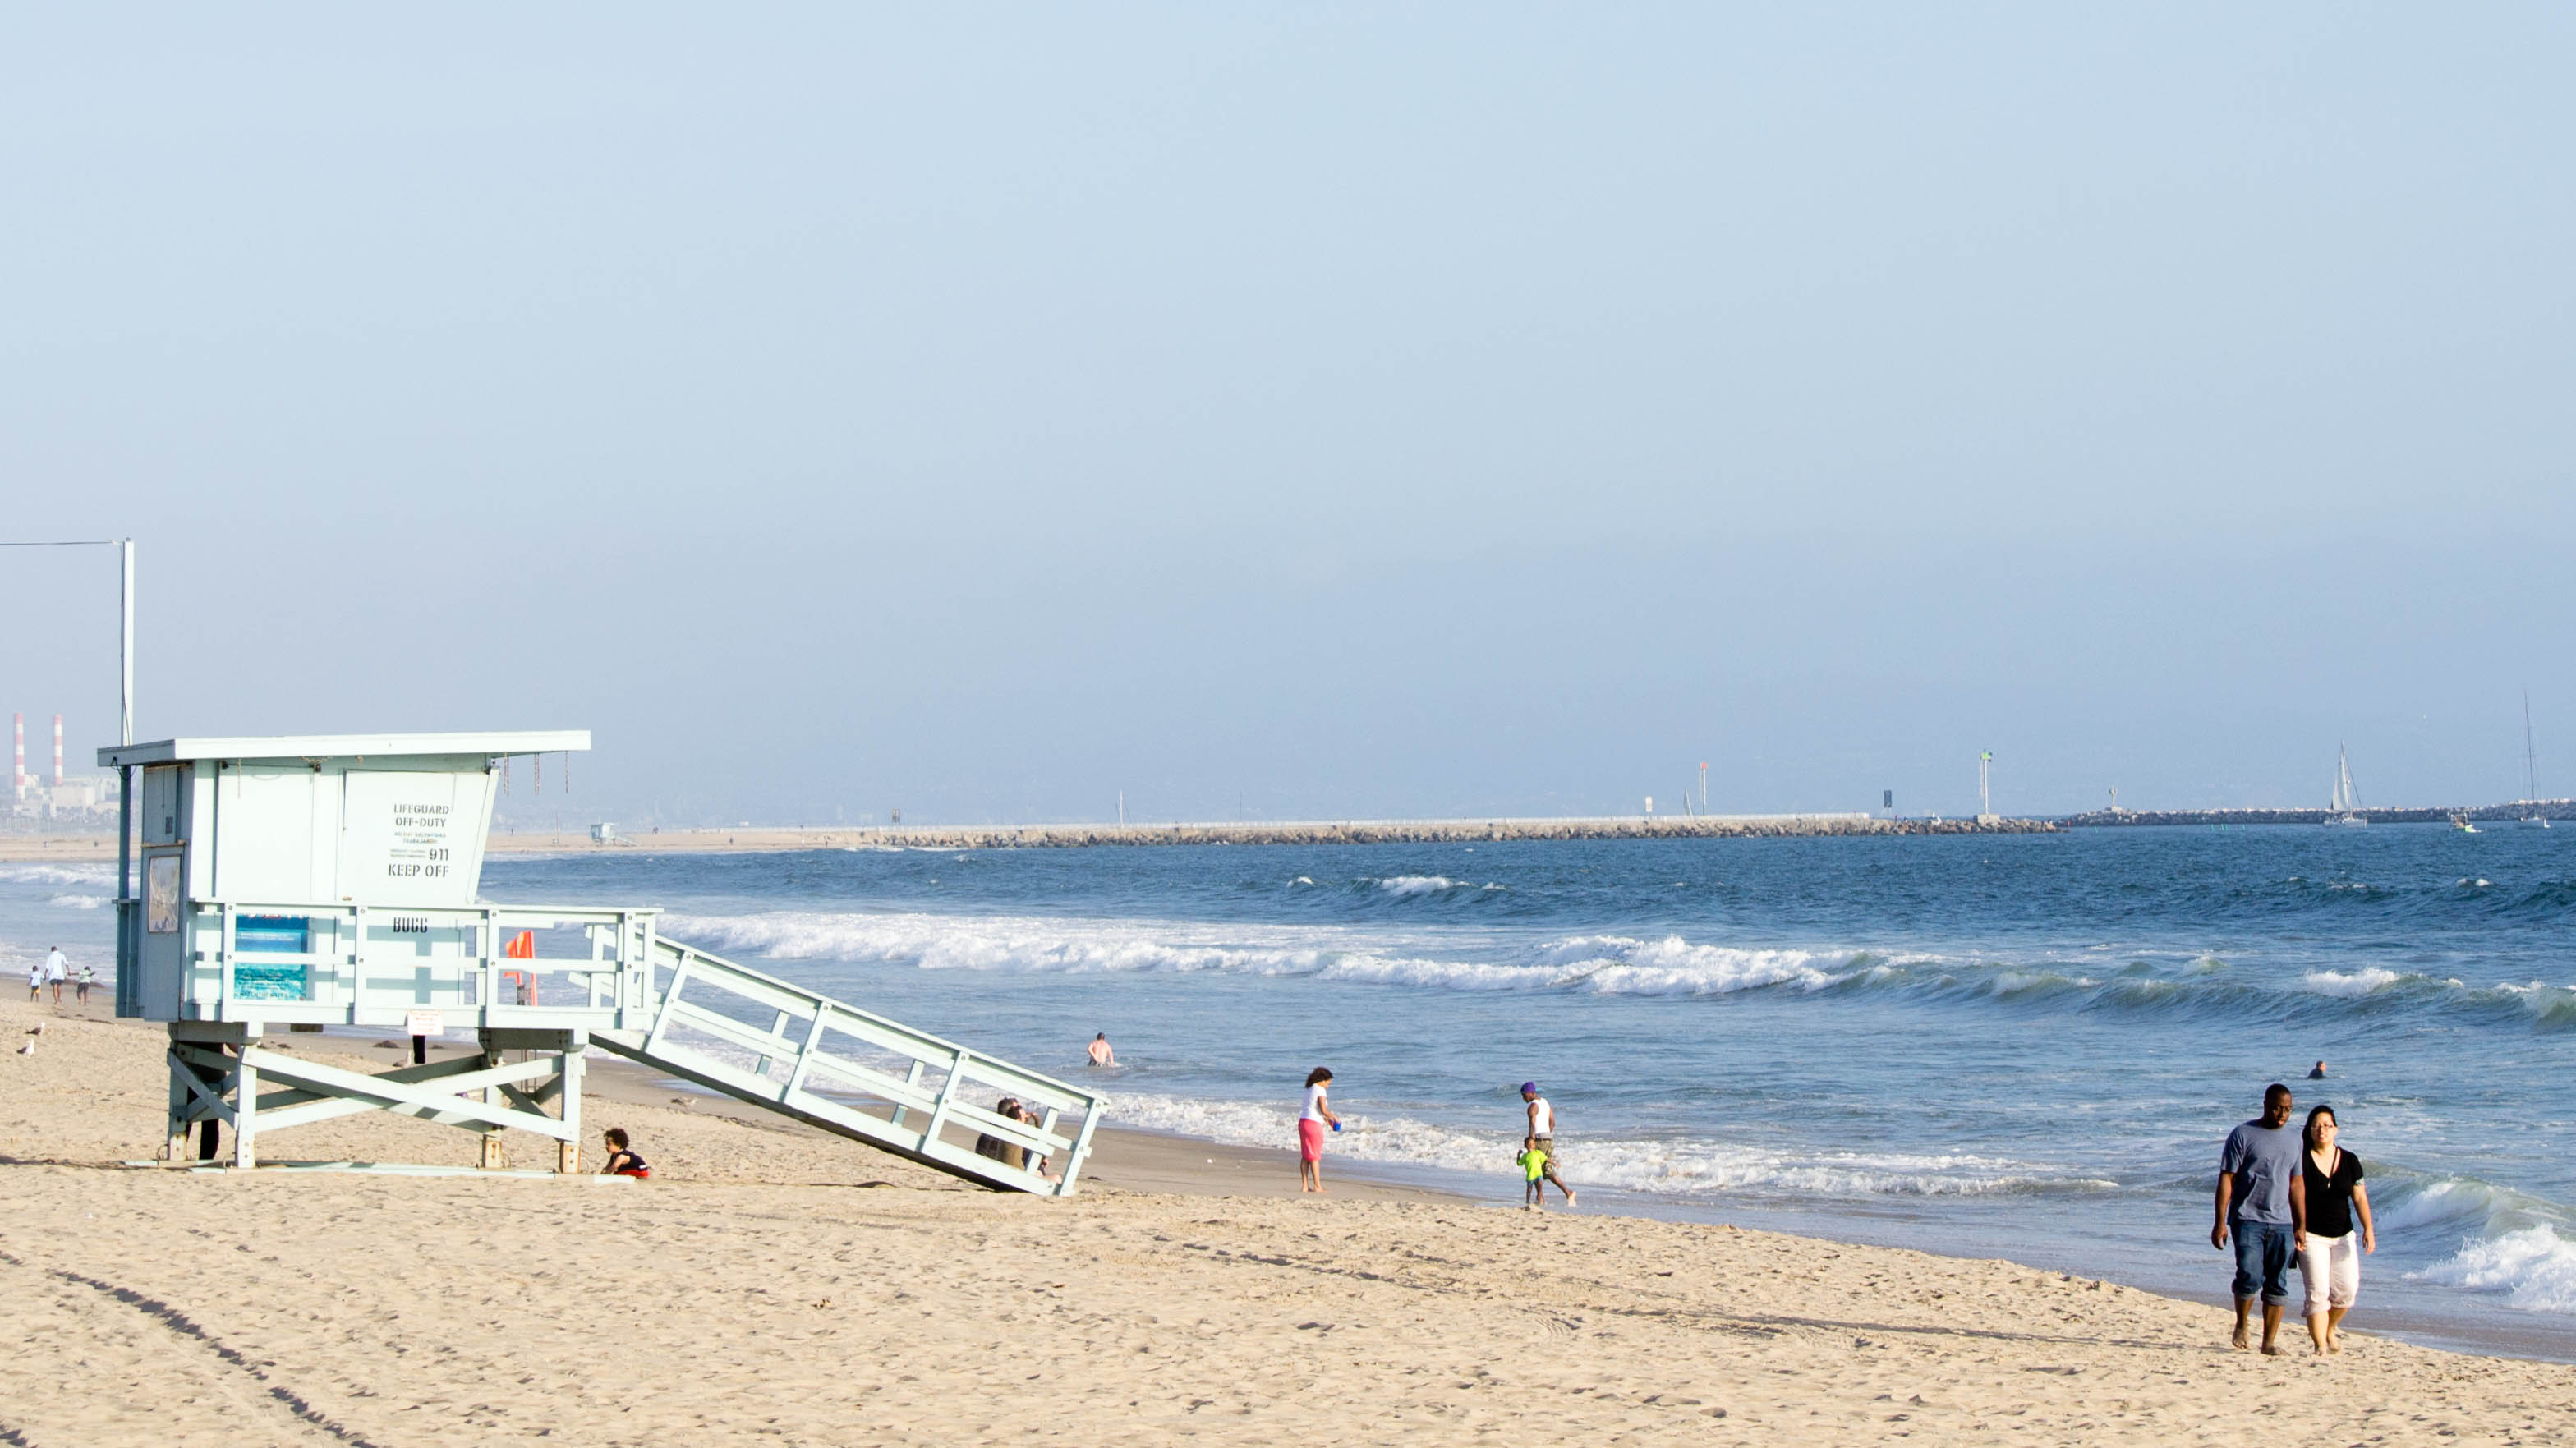
beach, sea, coast, sand, ocean, boardwalk, shore, walkway, vacation, bay, california, body of water, waves, la, losangeles, venicebeach